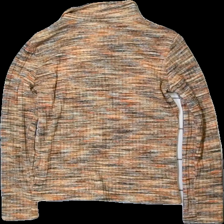
View: back
Type: Sweater
Category: Ladies
Brand: Kappahl
Colors: Orange, Black, Yellow, Multicolor
Material: 100% polyester
Pattern: Other
Cut: Regular
Size: M
Season: All
Price range: 50-100
Recommended usage: Reuse